Operation Mincemeat

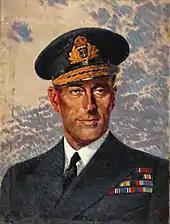
Vice Admiral Louis Mountbatten, Martin's putative commanding officer

There was also a letter of introduction for Martin from his putative commanding officer, Vice-Admiral Lord Louis Mountbatten, the chief of Combined Operations, to Admiral of the Fleet Sir Andrew Cunningham, the commander-in-chief Mediterranean Fleet and Allied naval commander in the Mediterranean. Martin was referred to in the letter as an amphibious warfare expert on loan until "the assault is over". The document included a clumsy joke about sardines, which Montagu inserted in the hope that the Germans would see it as a reference to a planned invasion of Sardinia. A single black eyelash was placed within the letter to check if the Germans or Spanish had opened it.